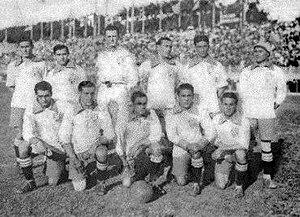
L'équipe du Brésil de football est la sélection de joueurs brésiliens représentant le pays lors des compétitions internationales de football masculin, sous l'égide de la Confédération brésilienne de football.
Le Championnat sud-américain de football de 1919 est la troisième édition du championnat sud-américain de football des nations, connu comme la Copa América depuis 1975, qui a eu lieu à Rio de Janeiro au Brésil du 11 au 29 mai 1919.